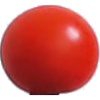
Label: Tomato Cherry Red 1